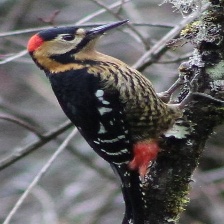
Species: DARJEELING WOODPECKER
Scientific name: DENDROCOPOS DARJELLENSIS